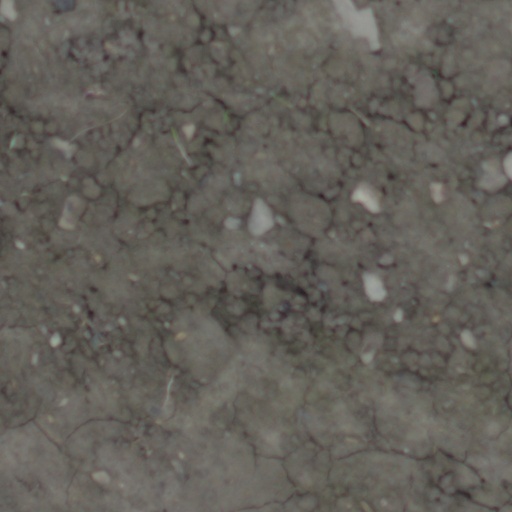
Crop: wheat